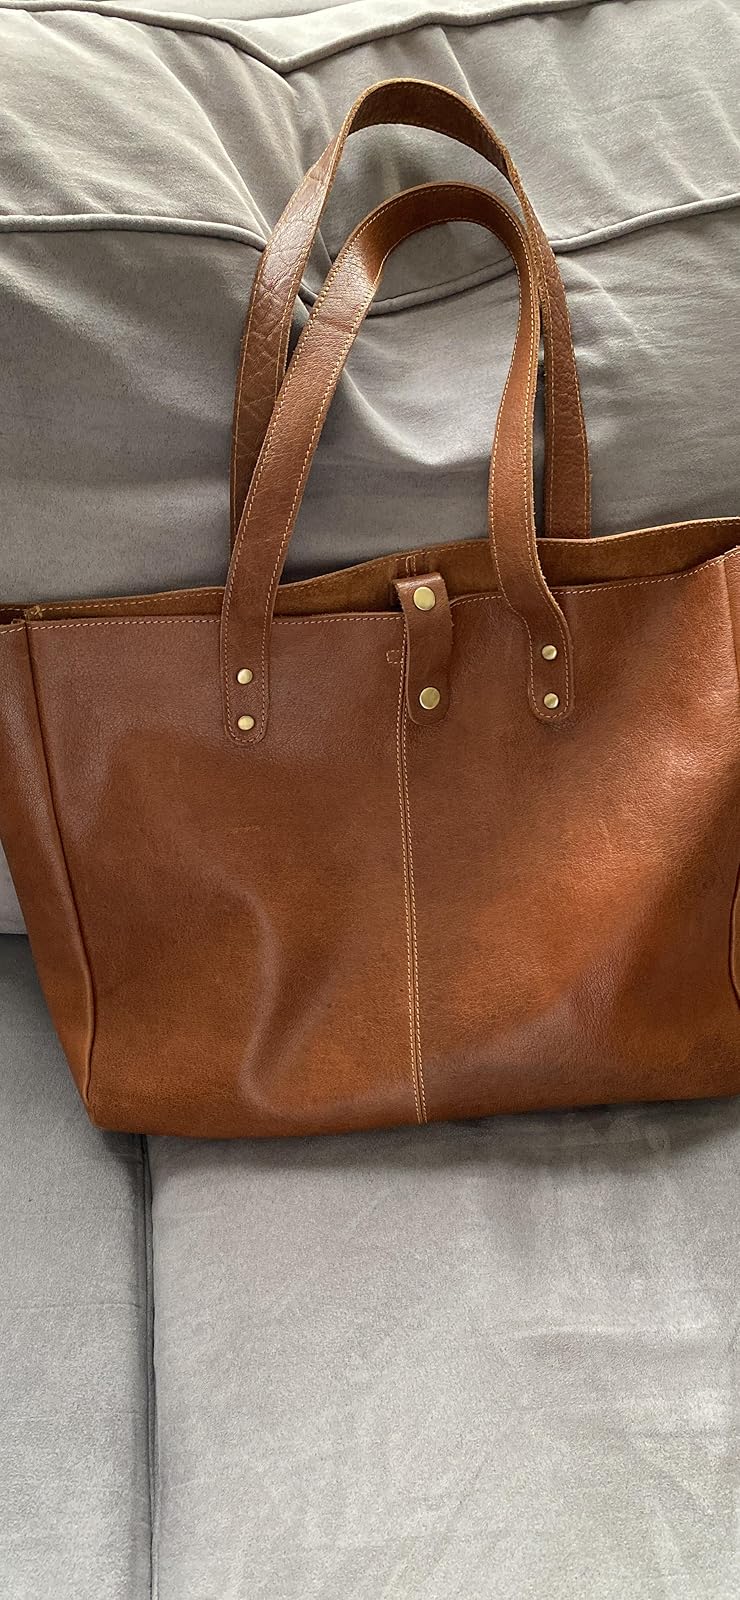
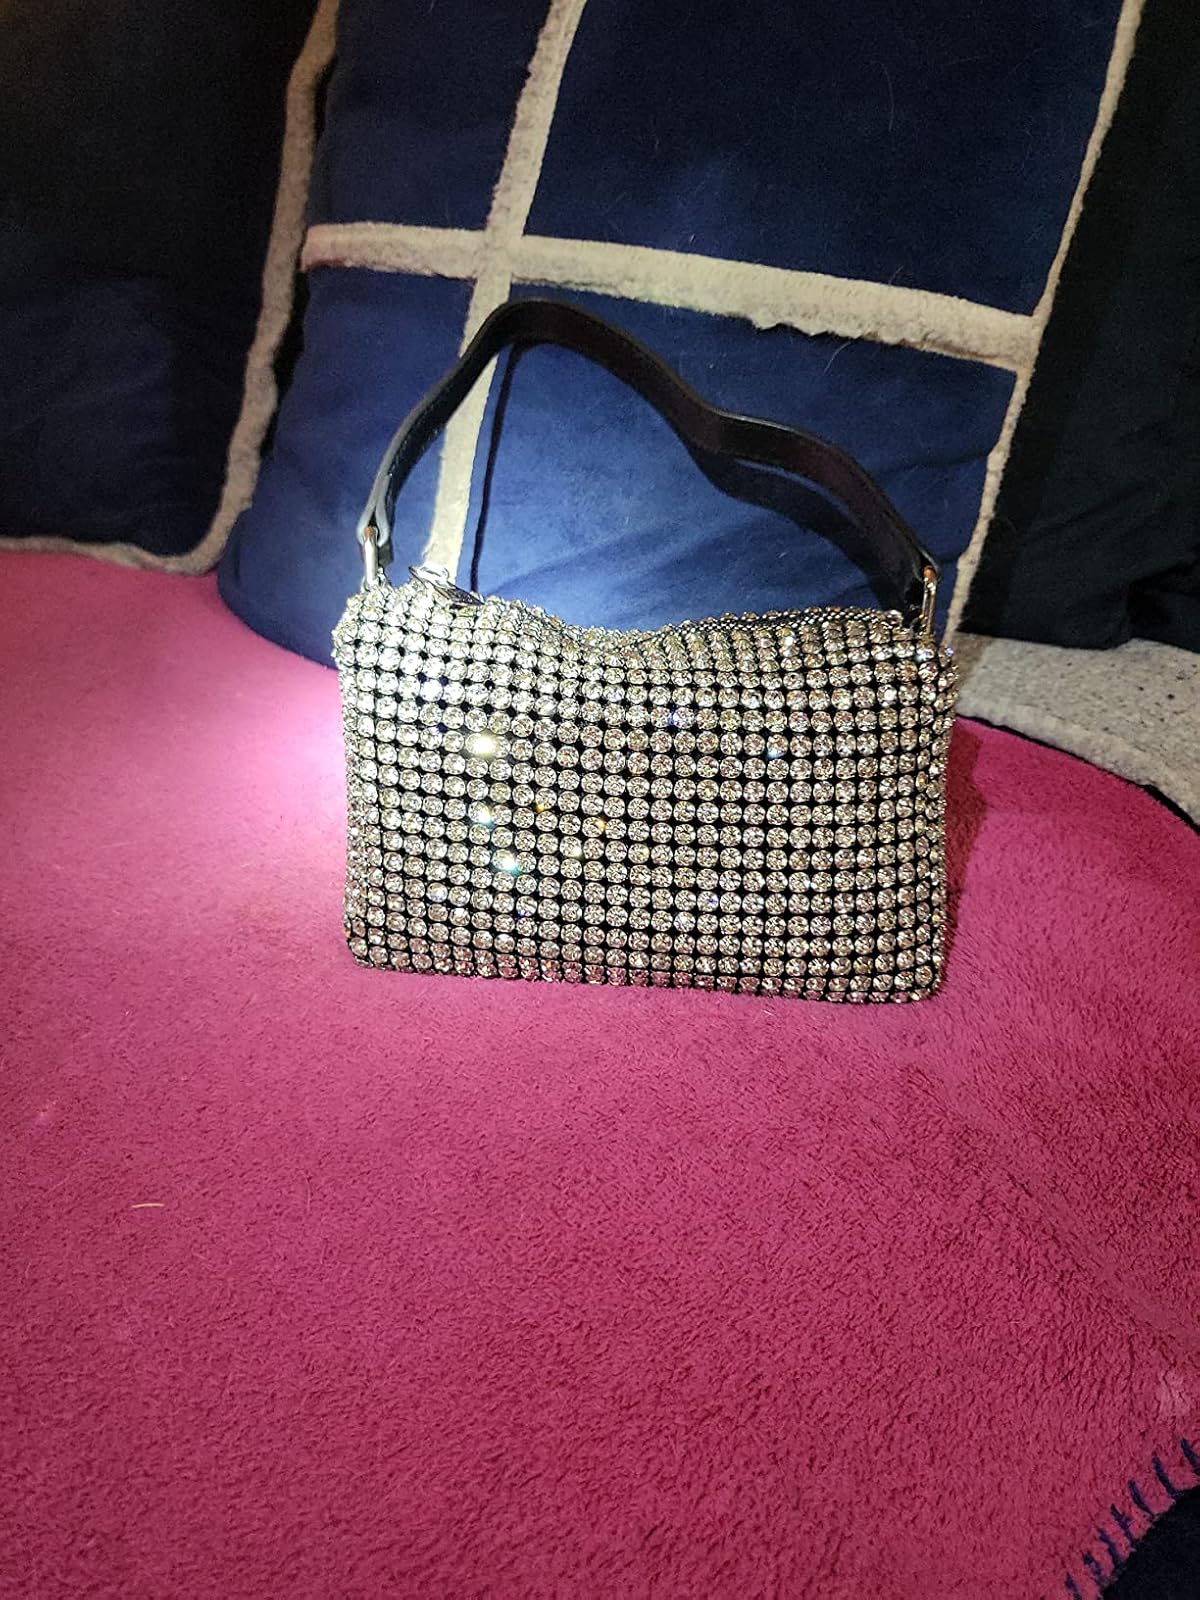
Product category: accessories_handbag
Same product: no